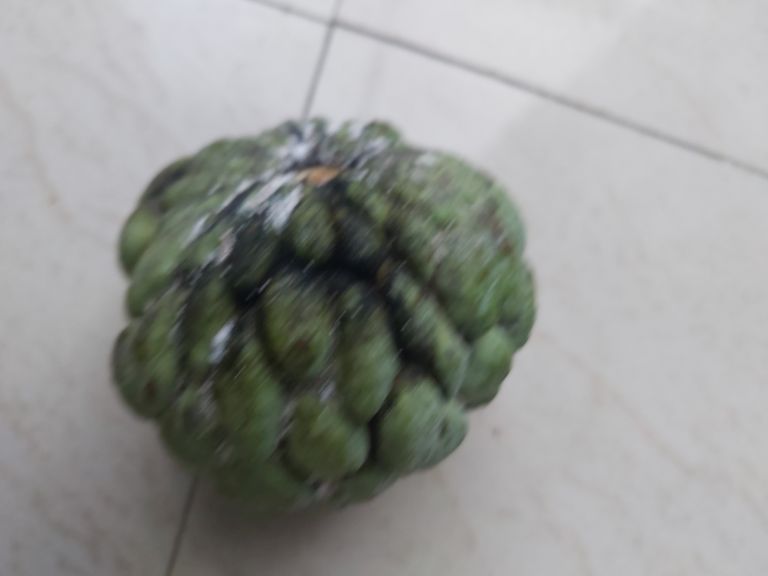
Disease label: Athracnose